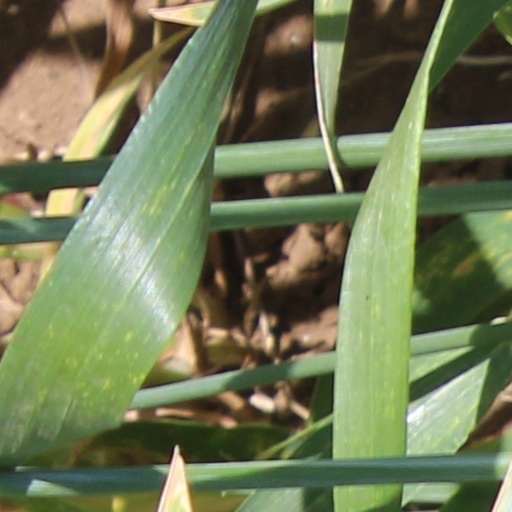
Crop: wheat